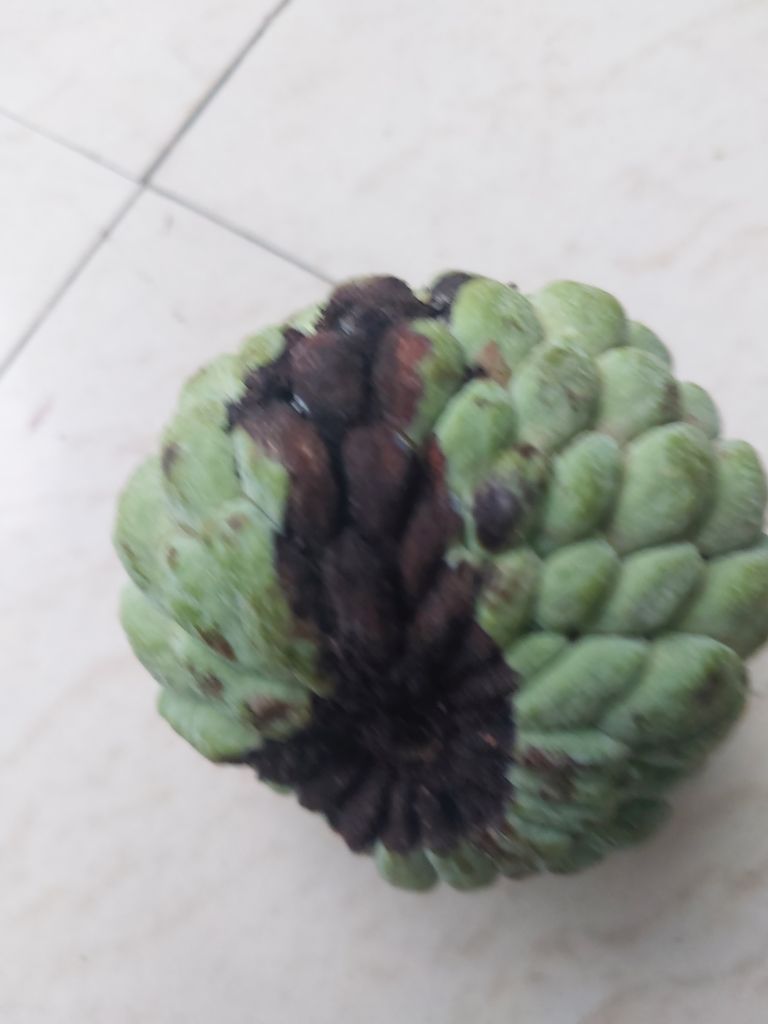
Disease label: Diplodia Rot